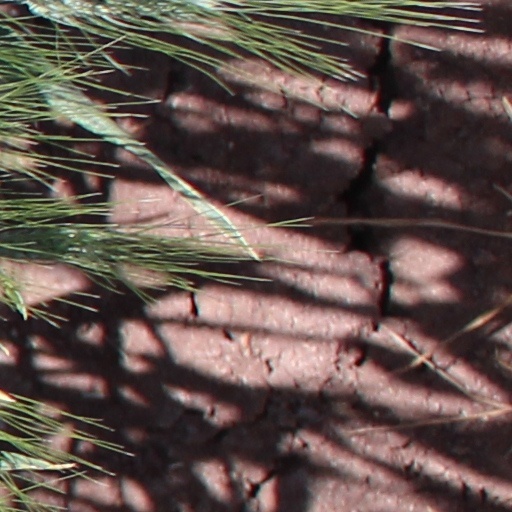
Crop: wheat